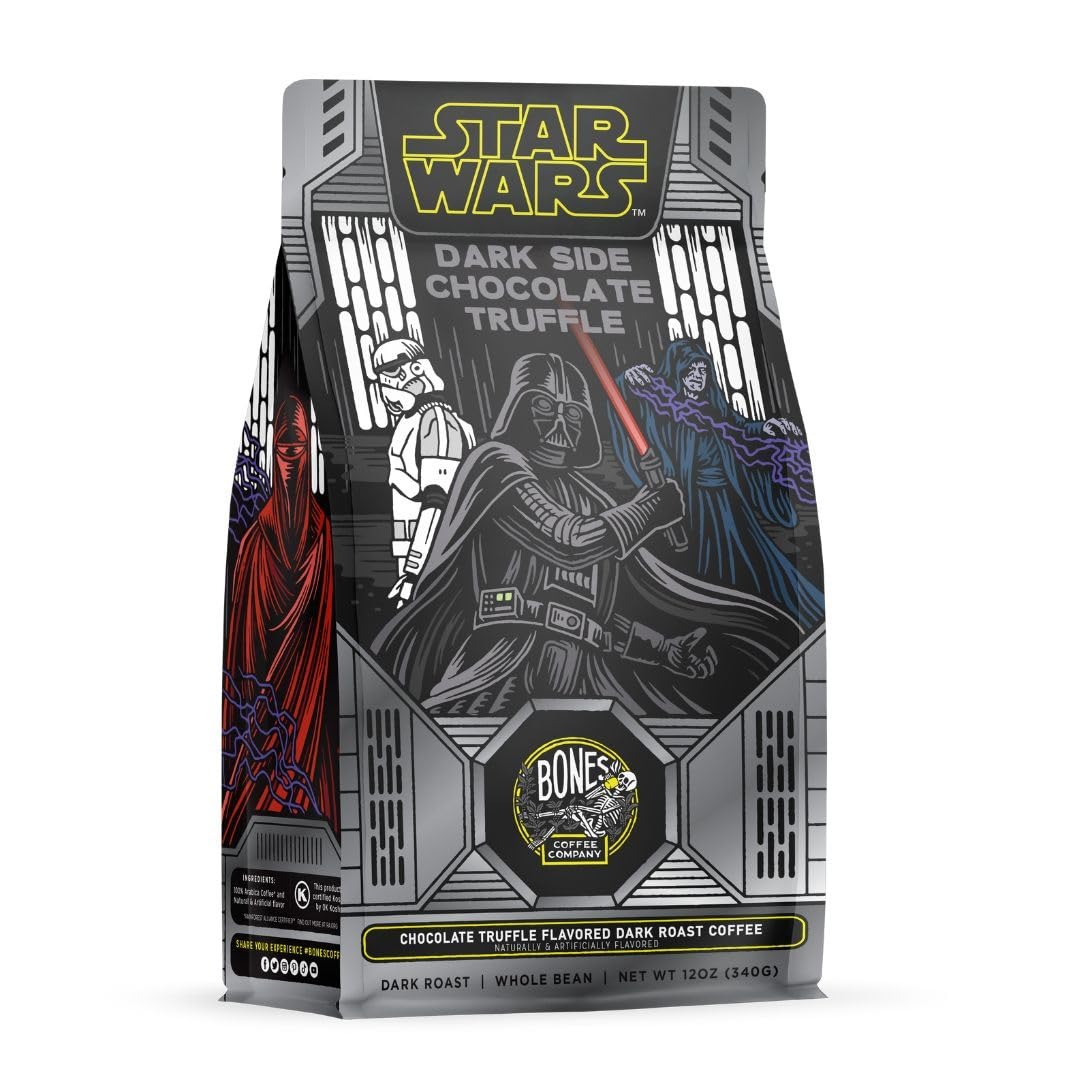
Item Name: Bones Coffee Company Star Wars Dark Side, Chocolate Truffle Flavored Dark Roast Low Acid Coffee, 12 Oz Ground Whole Bean
Bullet Point 1: Surrender to the Dark Side Chocolate Truffle. This irresistible brew combines the deep richness of milk chocolate ganache and dark roasted coffee creating a flavor experience that will tempt even the strongest of wills. Your path to strength and power starts here.
Bullet Point 2: Artisan roasted coffee beans; Carefully selected coffee beans roasted in small batches so you get fresh coffee; Each bag is packaged in resealable bags to maintain freshness
Bullet Point 3: Whole bean coffee and ground coffee; Our ground coffee is suited for use in auto drip machines; Grind the whole beans to the required coarseness for french press, pour over or cold brew methods
Bullet Point 4: Vegan and keto friendly; Enjoy our flavored coffee without feeling guilty; Our gourmet coffee is keto and vegan friendly with no dairy, no sugar or carbs
Bullet Point 5: Fresh arabica beans; Our Brazilian coffee beans are ethically sourced and each batch is roasted fresh; Our medium roast arabica coffee gives you a smooth flavor with low acidity, sweet aroma and unique taste
Product Description: Bones Coffee Company stands out as an enticing alternative to what usually lines the shelves at the local grocery store. As small batch roasters, we bring imaginative flavors and colorful artwork to our customers. Bones Coffee provides seriously fresh, delicious coffee right to your doorstep. Our loyal customers have fueled our success and ignited our passion to keep bringing delectable flavors and unique experiences in every cup.
Value: 12.0
Unit: Ounce

Price: 19.99